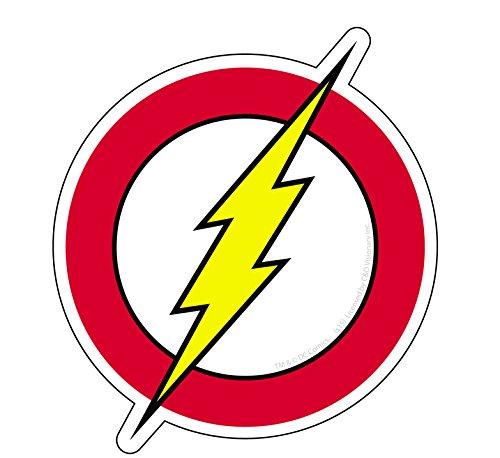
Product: C&D Visionary DC Comic Originals Flash Logo Sticker
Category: Toys & Games | Arts & Crafts | Craft Kits
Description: Great Condition.
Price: $4.99
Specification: ProductDimensions:5x0x4inches|ItemWeight:0.16ounces|ShippingWeight:0.16ounces(Viewshippingratesandpolicies)|DomesticShipping:ItemcanbeshippedwithinU.S.|InternationalShipping:ThisitemcanbeshippedtoselectcountriesoutsideoftheU.S.LearnMore|ASIN:B00U87LZ0Y|Itemmodelnumber:S-DC-0140|Manufacturerrecommendedage:4-15years